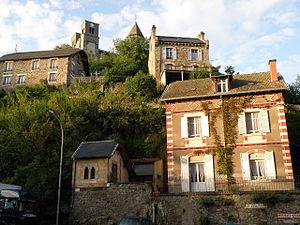
Saint-Nectaire, comm. du Puy-de-Dôme (France, région Auvergne). Vue du mont Cornadore, depuis Saint-Nectaire-le-Bas. Au sommet de la butte